Slimonidae

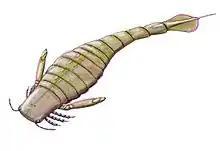
Reconstruction of "Slimonia"

Slimonid eurypterids ranged in size from 12 centimetres (5 inches) to 100 centimetres (39 inches) in length. The largest species was "Slimonia acuminata", which was also the first slimonid to be described and is known from the Early to Middle Silurian of Lesmahagow, Scotland.